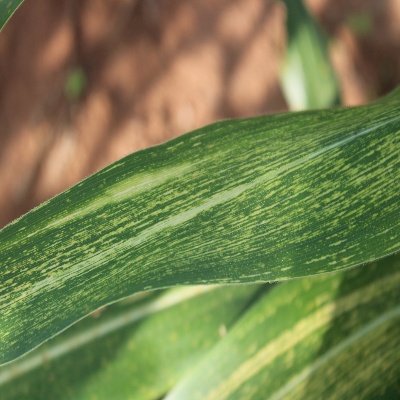
Crop: Maize
Condition: streak virus